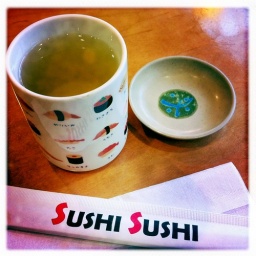
best sushi in my neighborhood - hands down cutest green tea mugs too